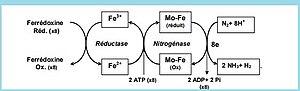
La figure montre la voie de la fixation biologique de l'azote chez les plantes.
L'assimilation de l'azote consiste en la transformation de composés azotés minéraux, présents dans le milieu environnant, en composés azotés organiques, tels que les acides aminés. Les organismes autotrophes, tels que les plantes, les champignons et certaines bactéries n'ont pas la capacité de fixer l'azote gazeux présent dans l'air en grande quantité, mais peuvent assimiler l'azote minéral, sous forme d'ions nitrate ou ammoniaque, pour satisfaire leurs besoins en azote. D'autres organismes, hétérotrophes, tels que les animaux, dépendent entièrement de l'azote organique qu'ils trouvent dans leur alimentation.